Good Vibrations

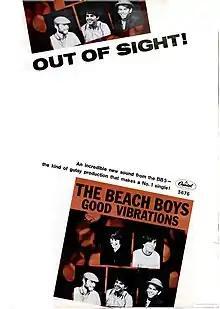
Advertisement for "Good Vibrations" published in "Billboard" magazine in October 1966

Each section of "Good Vibrations" features a distinct musical texture, partly due to its fragmented recording process. It starts with a traditional verse-chorus (or verse-refrain) structure in the key of E minor. The verse chord progression follows i–VII–VI–V, a whole-step root movement typical of Wilson's style, as heard in "Lonely Sea" (1963) and "Don't Hurt My Little Sister" (1965). Despite this minor key, the music does not convey sadness. Carl Wilson sings the word "I" as a triplet eighth note before the first downbeat. His introductory lead vocal, described by Dillon as "so airy, it could be floating on cloud of marijuana smoke". is later doubled by Brian on select lines ("I hear the sound of a ..." and "when I look ...").